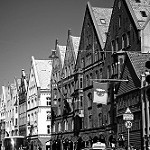
Label: B & W